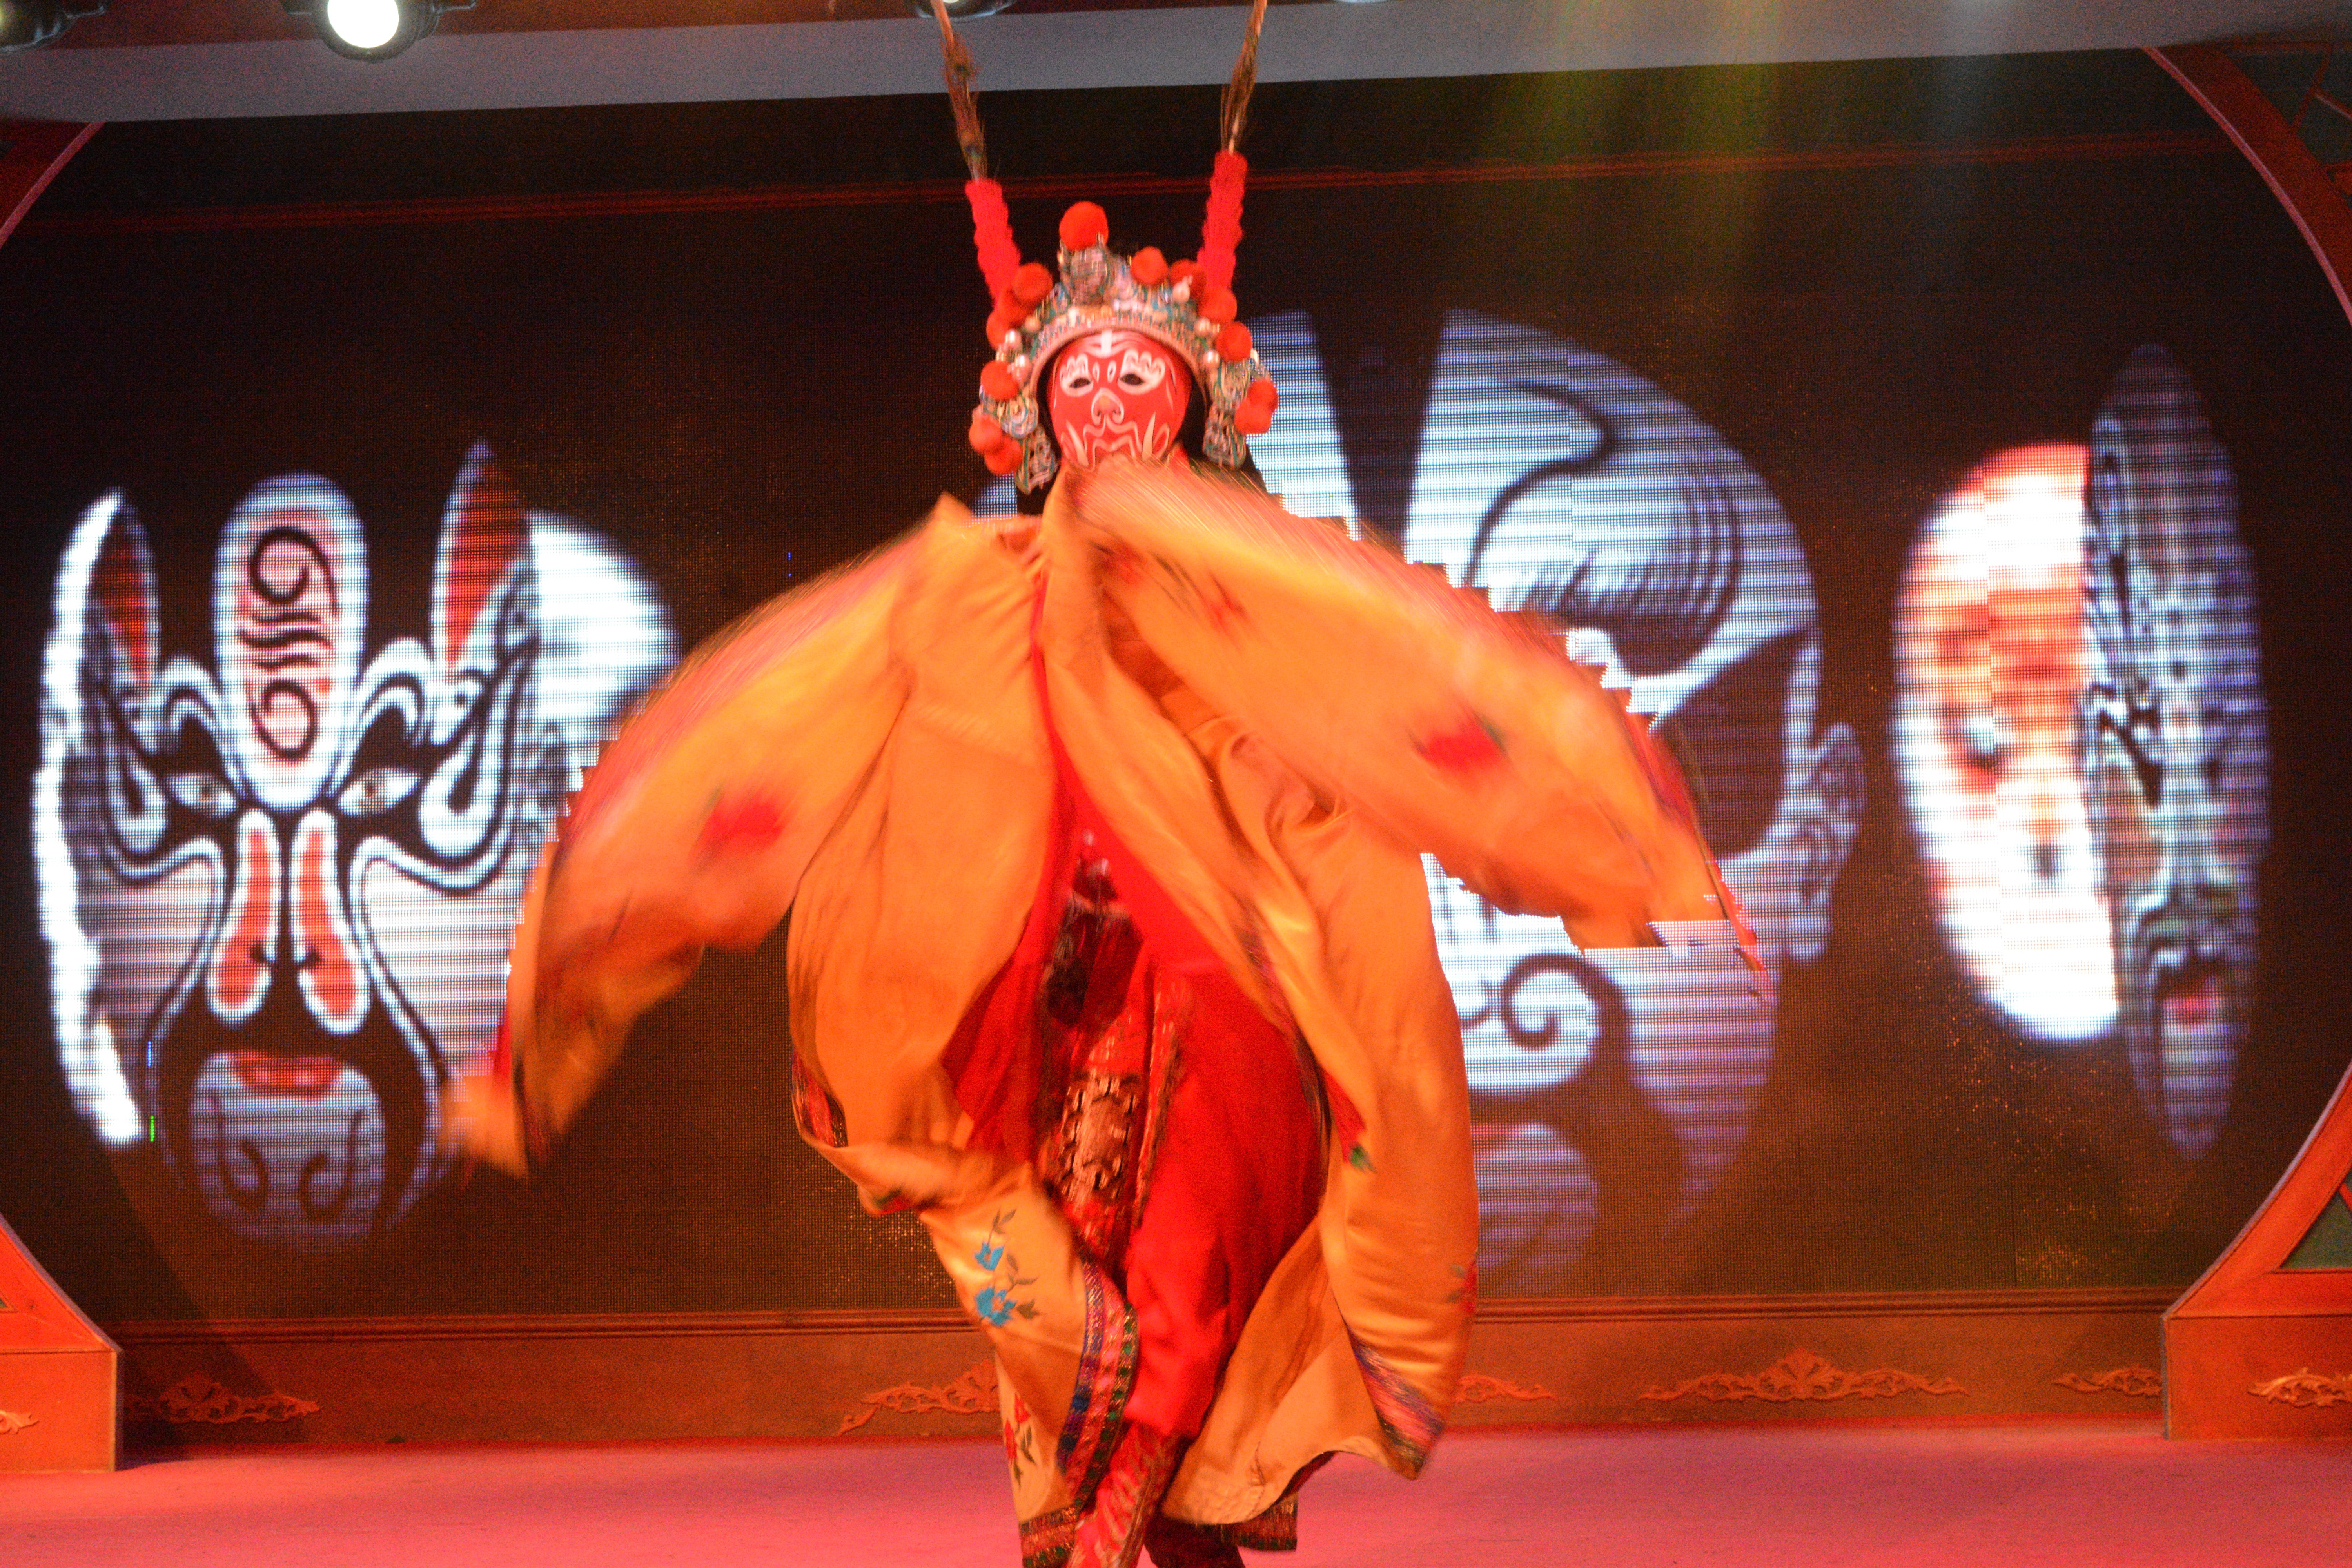
dance, red, performance art, stage, performance, event, circus, entertainment, performing arts, chinese new year, musical theatre